Reggie McNeal

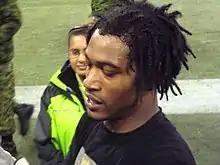
McNeal signing autographs after a Toronto Argonauts CFL game on October 18, 2008

Reginald Parrish McNeal (born September 20, 1983) is an American former professional football player. He played five seasons in the Canadian Football League (CFL). He played college football at Texas A&M University.